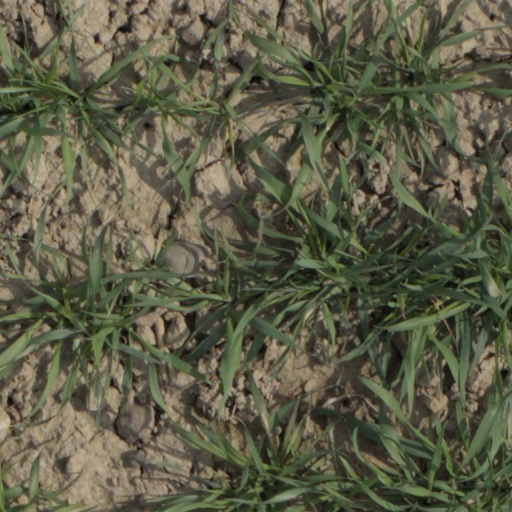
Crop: wheat